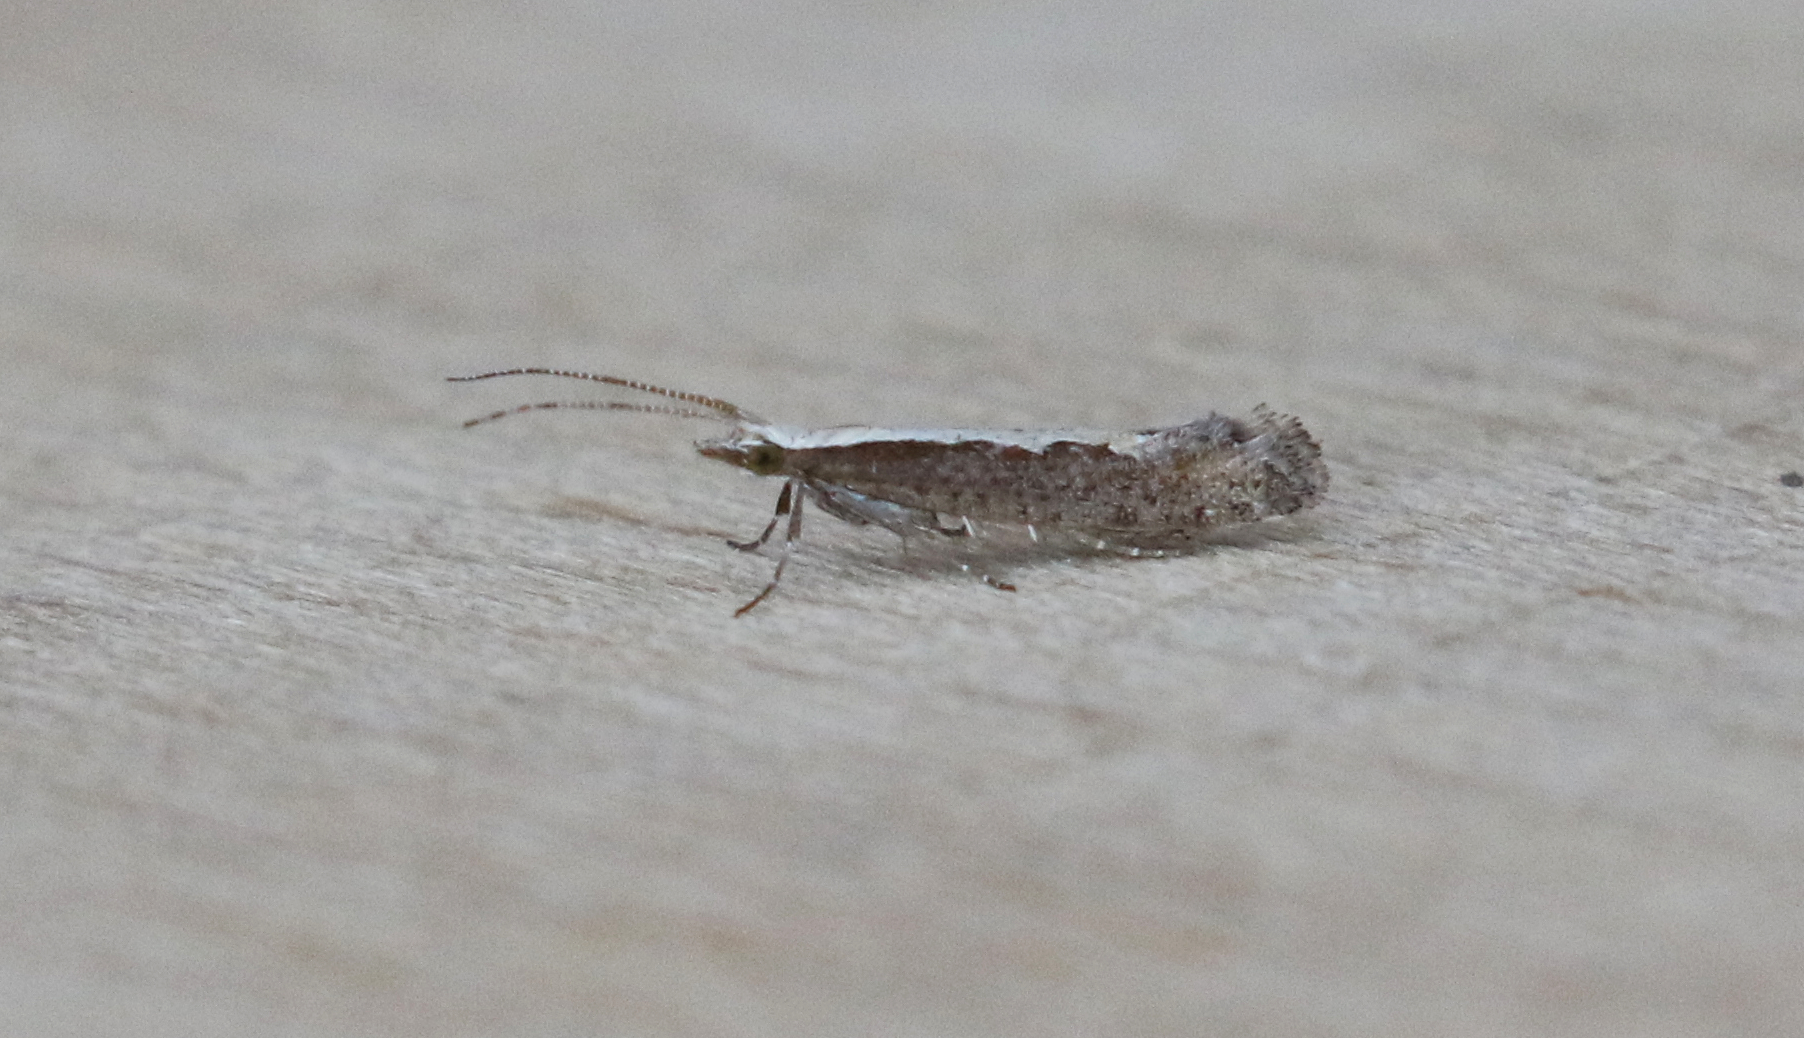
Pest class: diamondback_moth